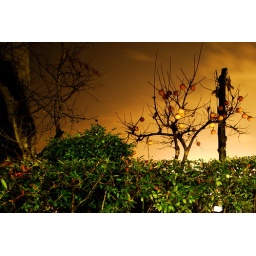
the garden in the house beside my building